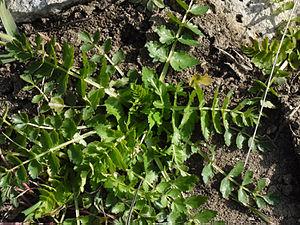
rosette d'un persil des moissons (Petroselinum segetum)